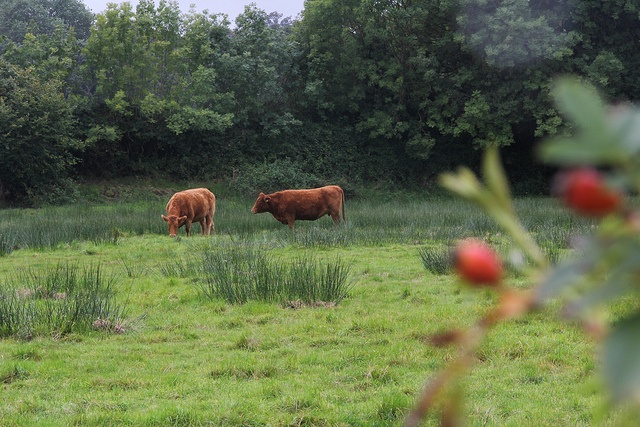
A couple of brown cows standing in a field.
Cows outside that are grazing on the grass around them.
A green field with two brown cows in the background.
There are cows grazing outside in the grass.
Two cows grazing in a field near a wooded area.